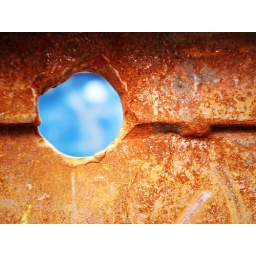
Junk yard sexy (There's the blue sky over there)